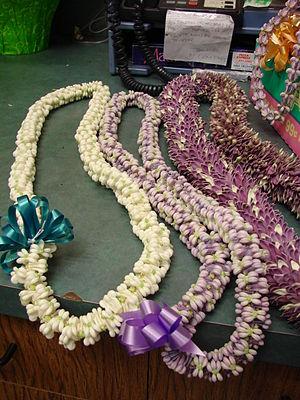
Calotropis est un genre de plantes à fleurs de la famille des Apocynaceae. Elles sont communément appelées asclépiades en raison de la sève qu'elles produisent. Toutes les espèces de Calotropis sont considérées comme des adventices dans certaines régions du monde. Les fleurs très odorantes sont souvent utilisées dans la fabrication de bouquets floraux dans certaines régions d'Asie du Sud-Est. Les fibres de ces plantes sont appelées madar, mader ou mudar.